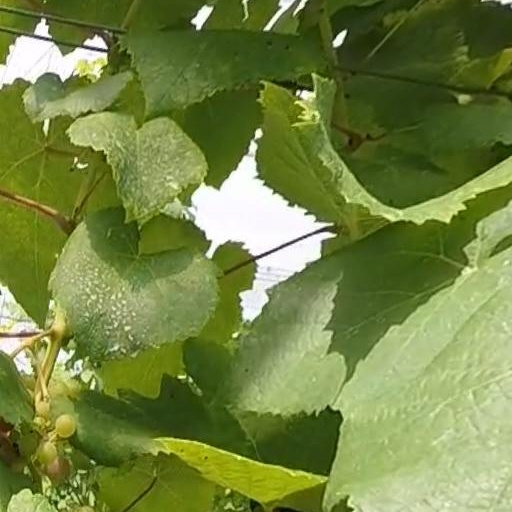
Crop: grape